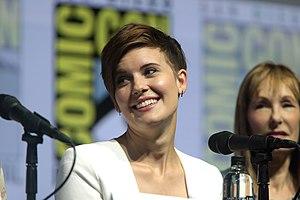
Hurricane est un film catastrophe américain coécrit et réalisé par Rob Cohen, sorti en 2018.